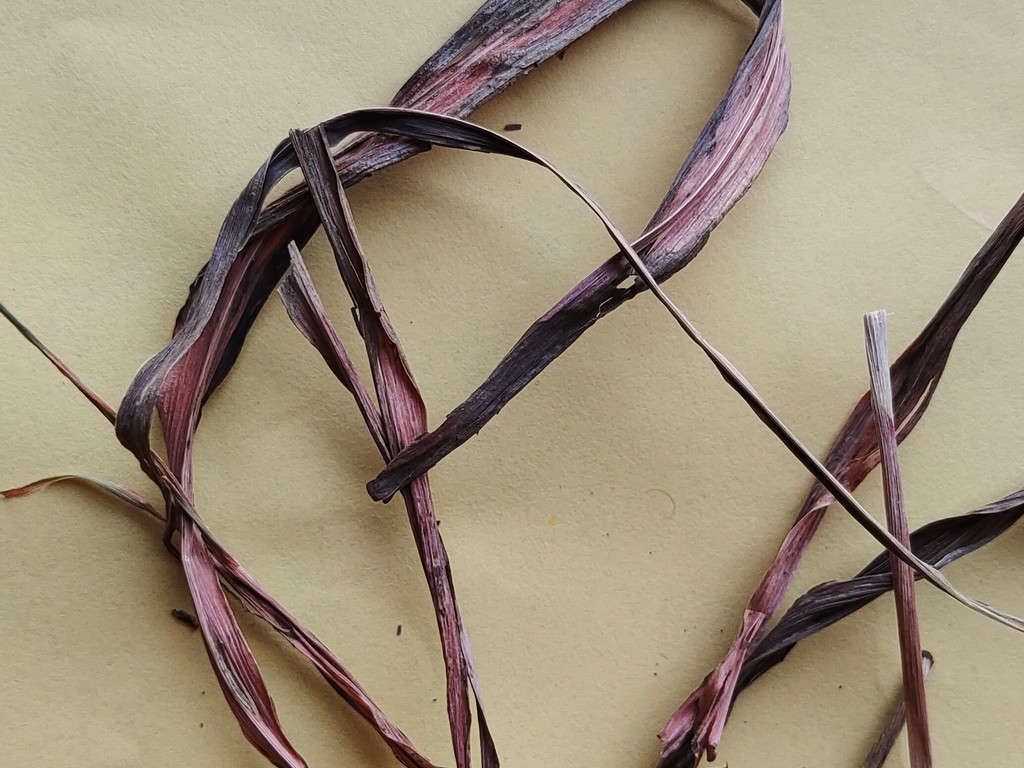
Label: Dried